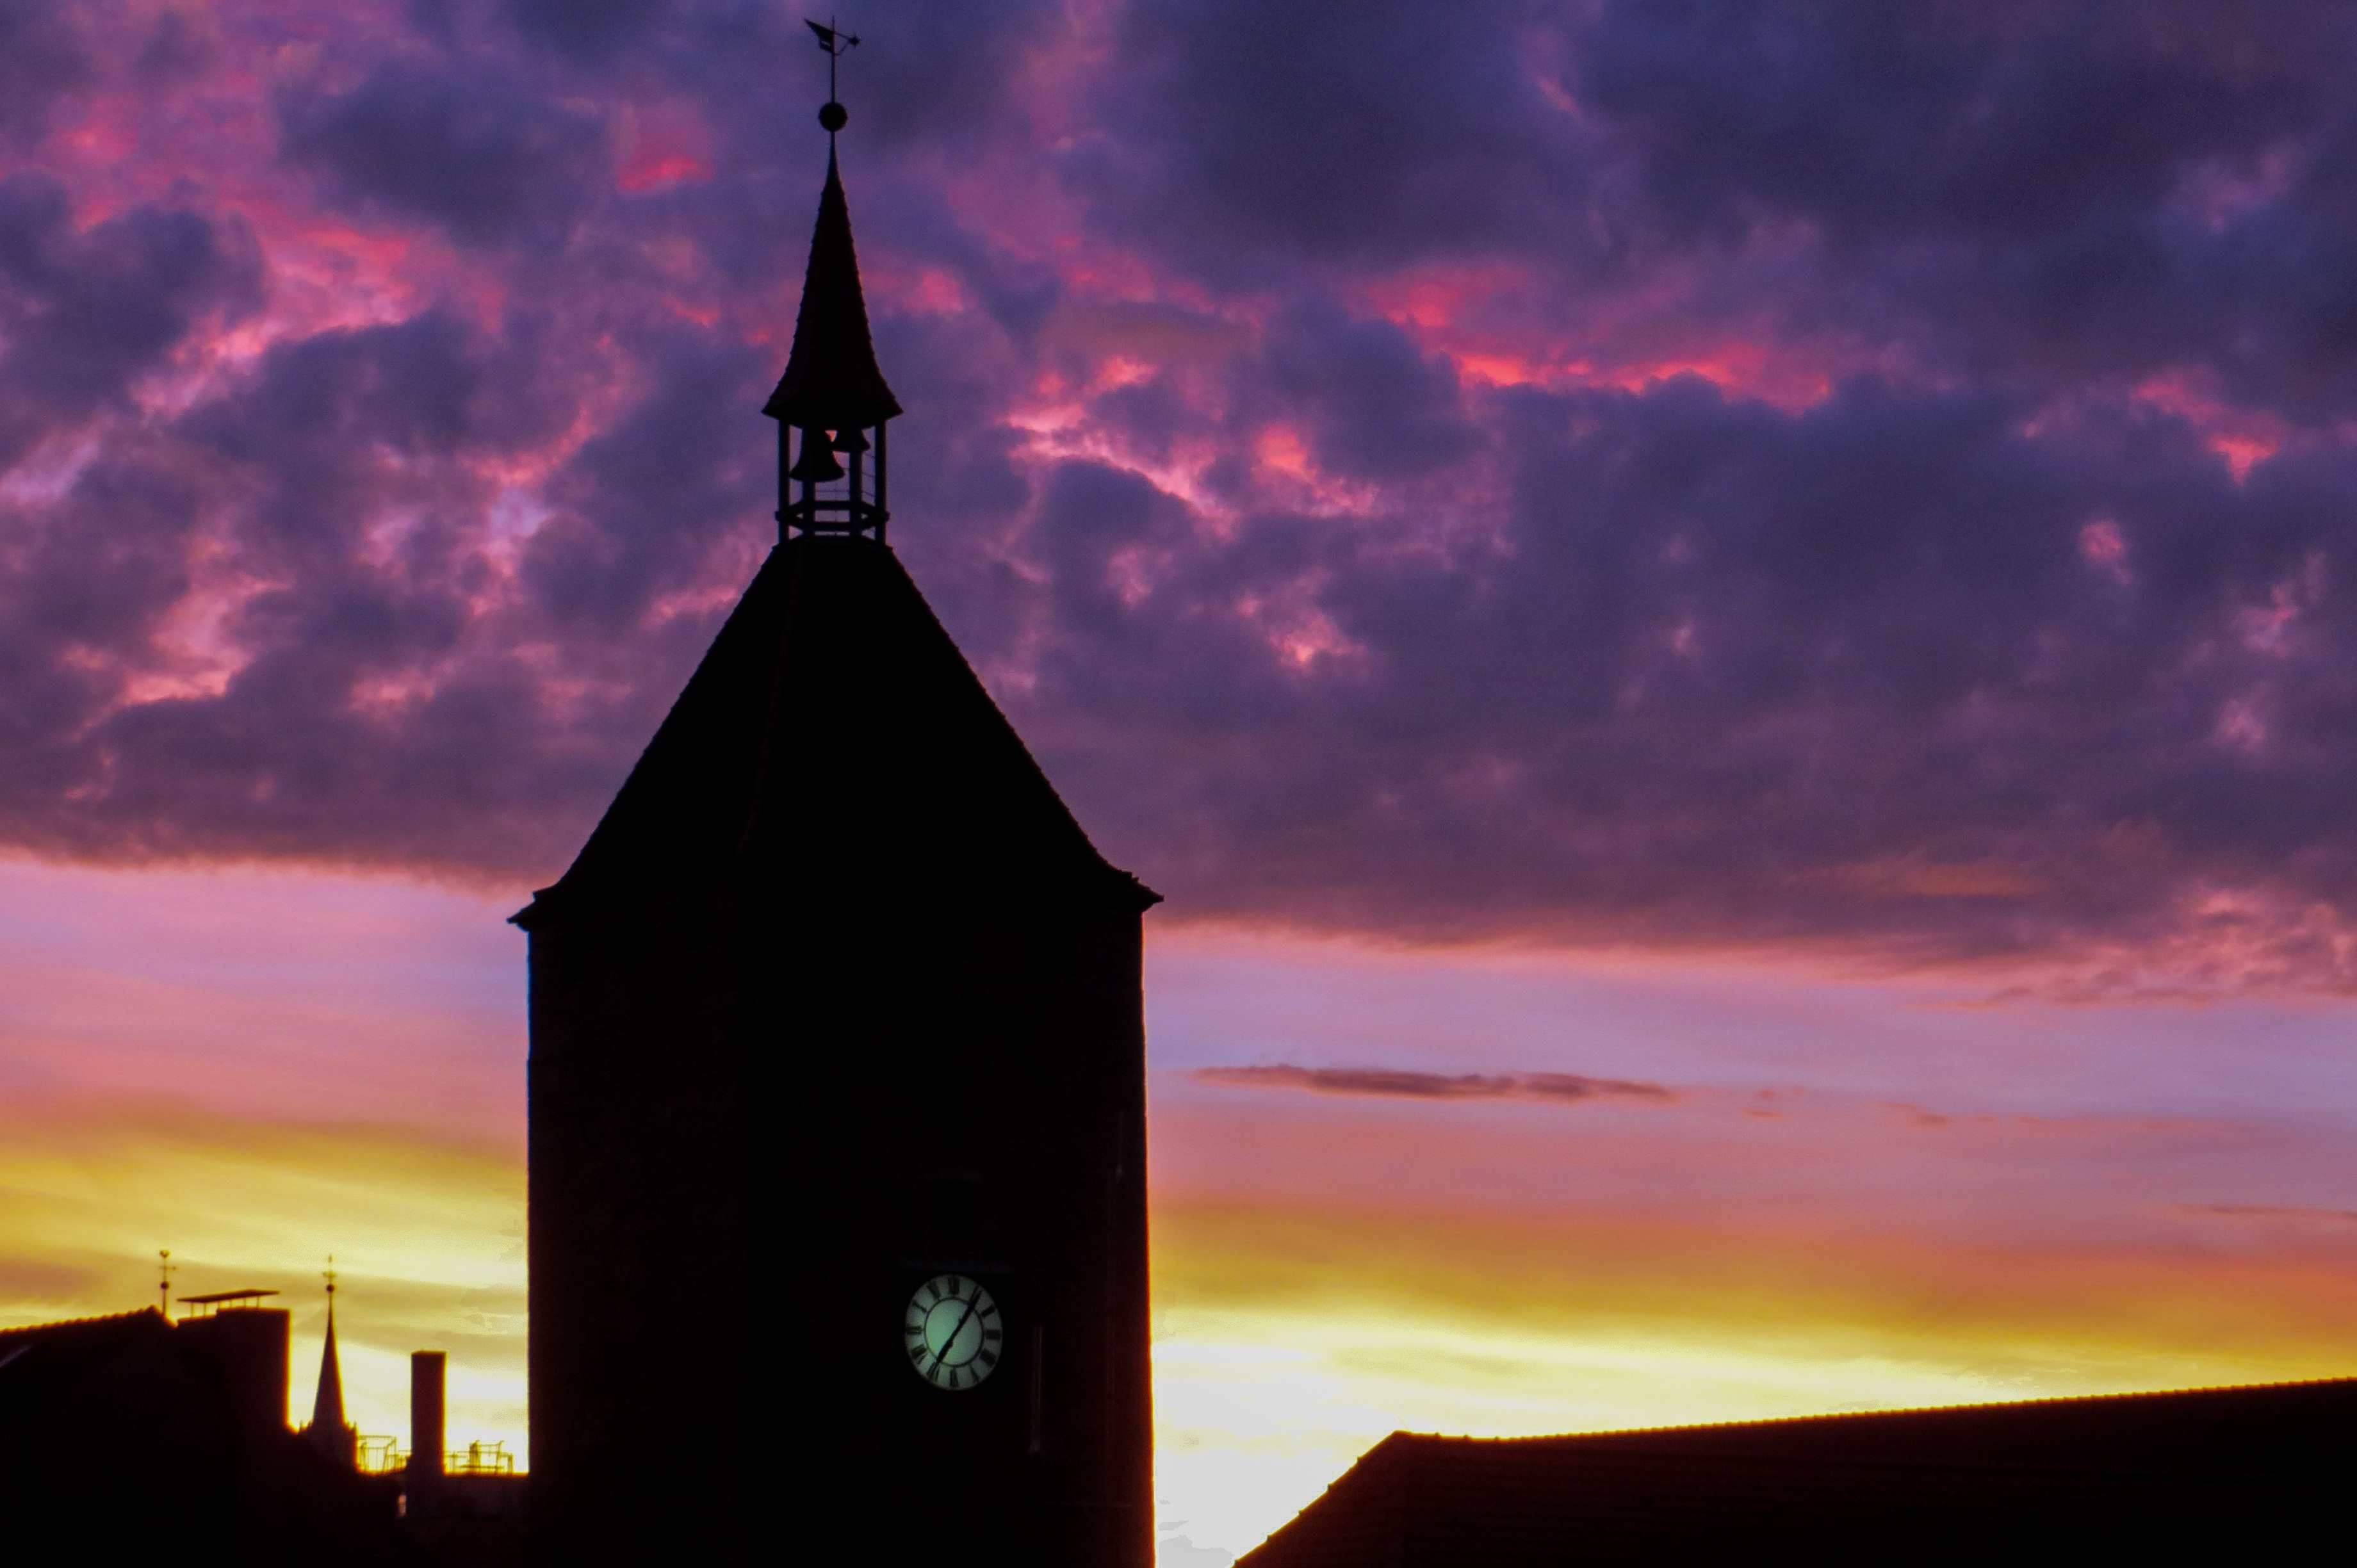
nature, cloud, sky, sunrise, sunset, sunlight, morning, dawn, dusk, evening, tower, church, skies, clouds, steeple, mood, morgenstimmung, afterglow, morgenrot